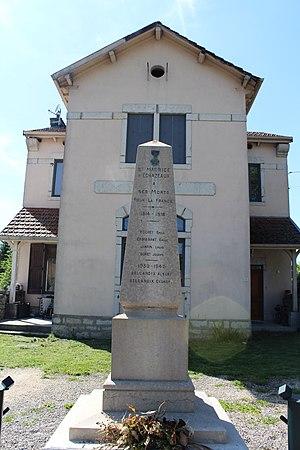
Ancienne mairie de Saint-Maurice-d'Échazeaux, Corveissiat.
Saint-Maurice-d'Échazeaux est une ancienne commune française du département de l'Ain. Le 1ᵉʳ août 1943, la commune est absorbée par Corveissiat.